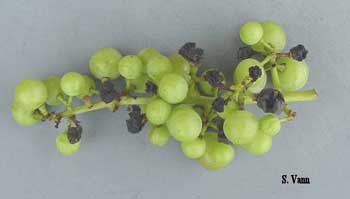
Plant: Grape
Disease: grape black rot